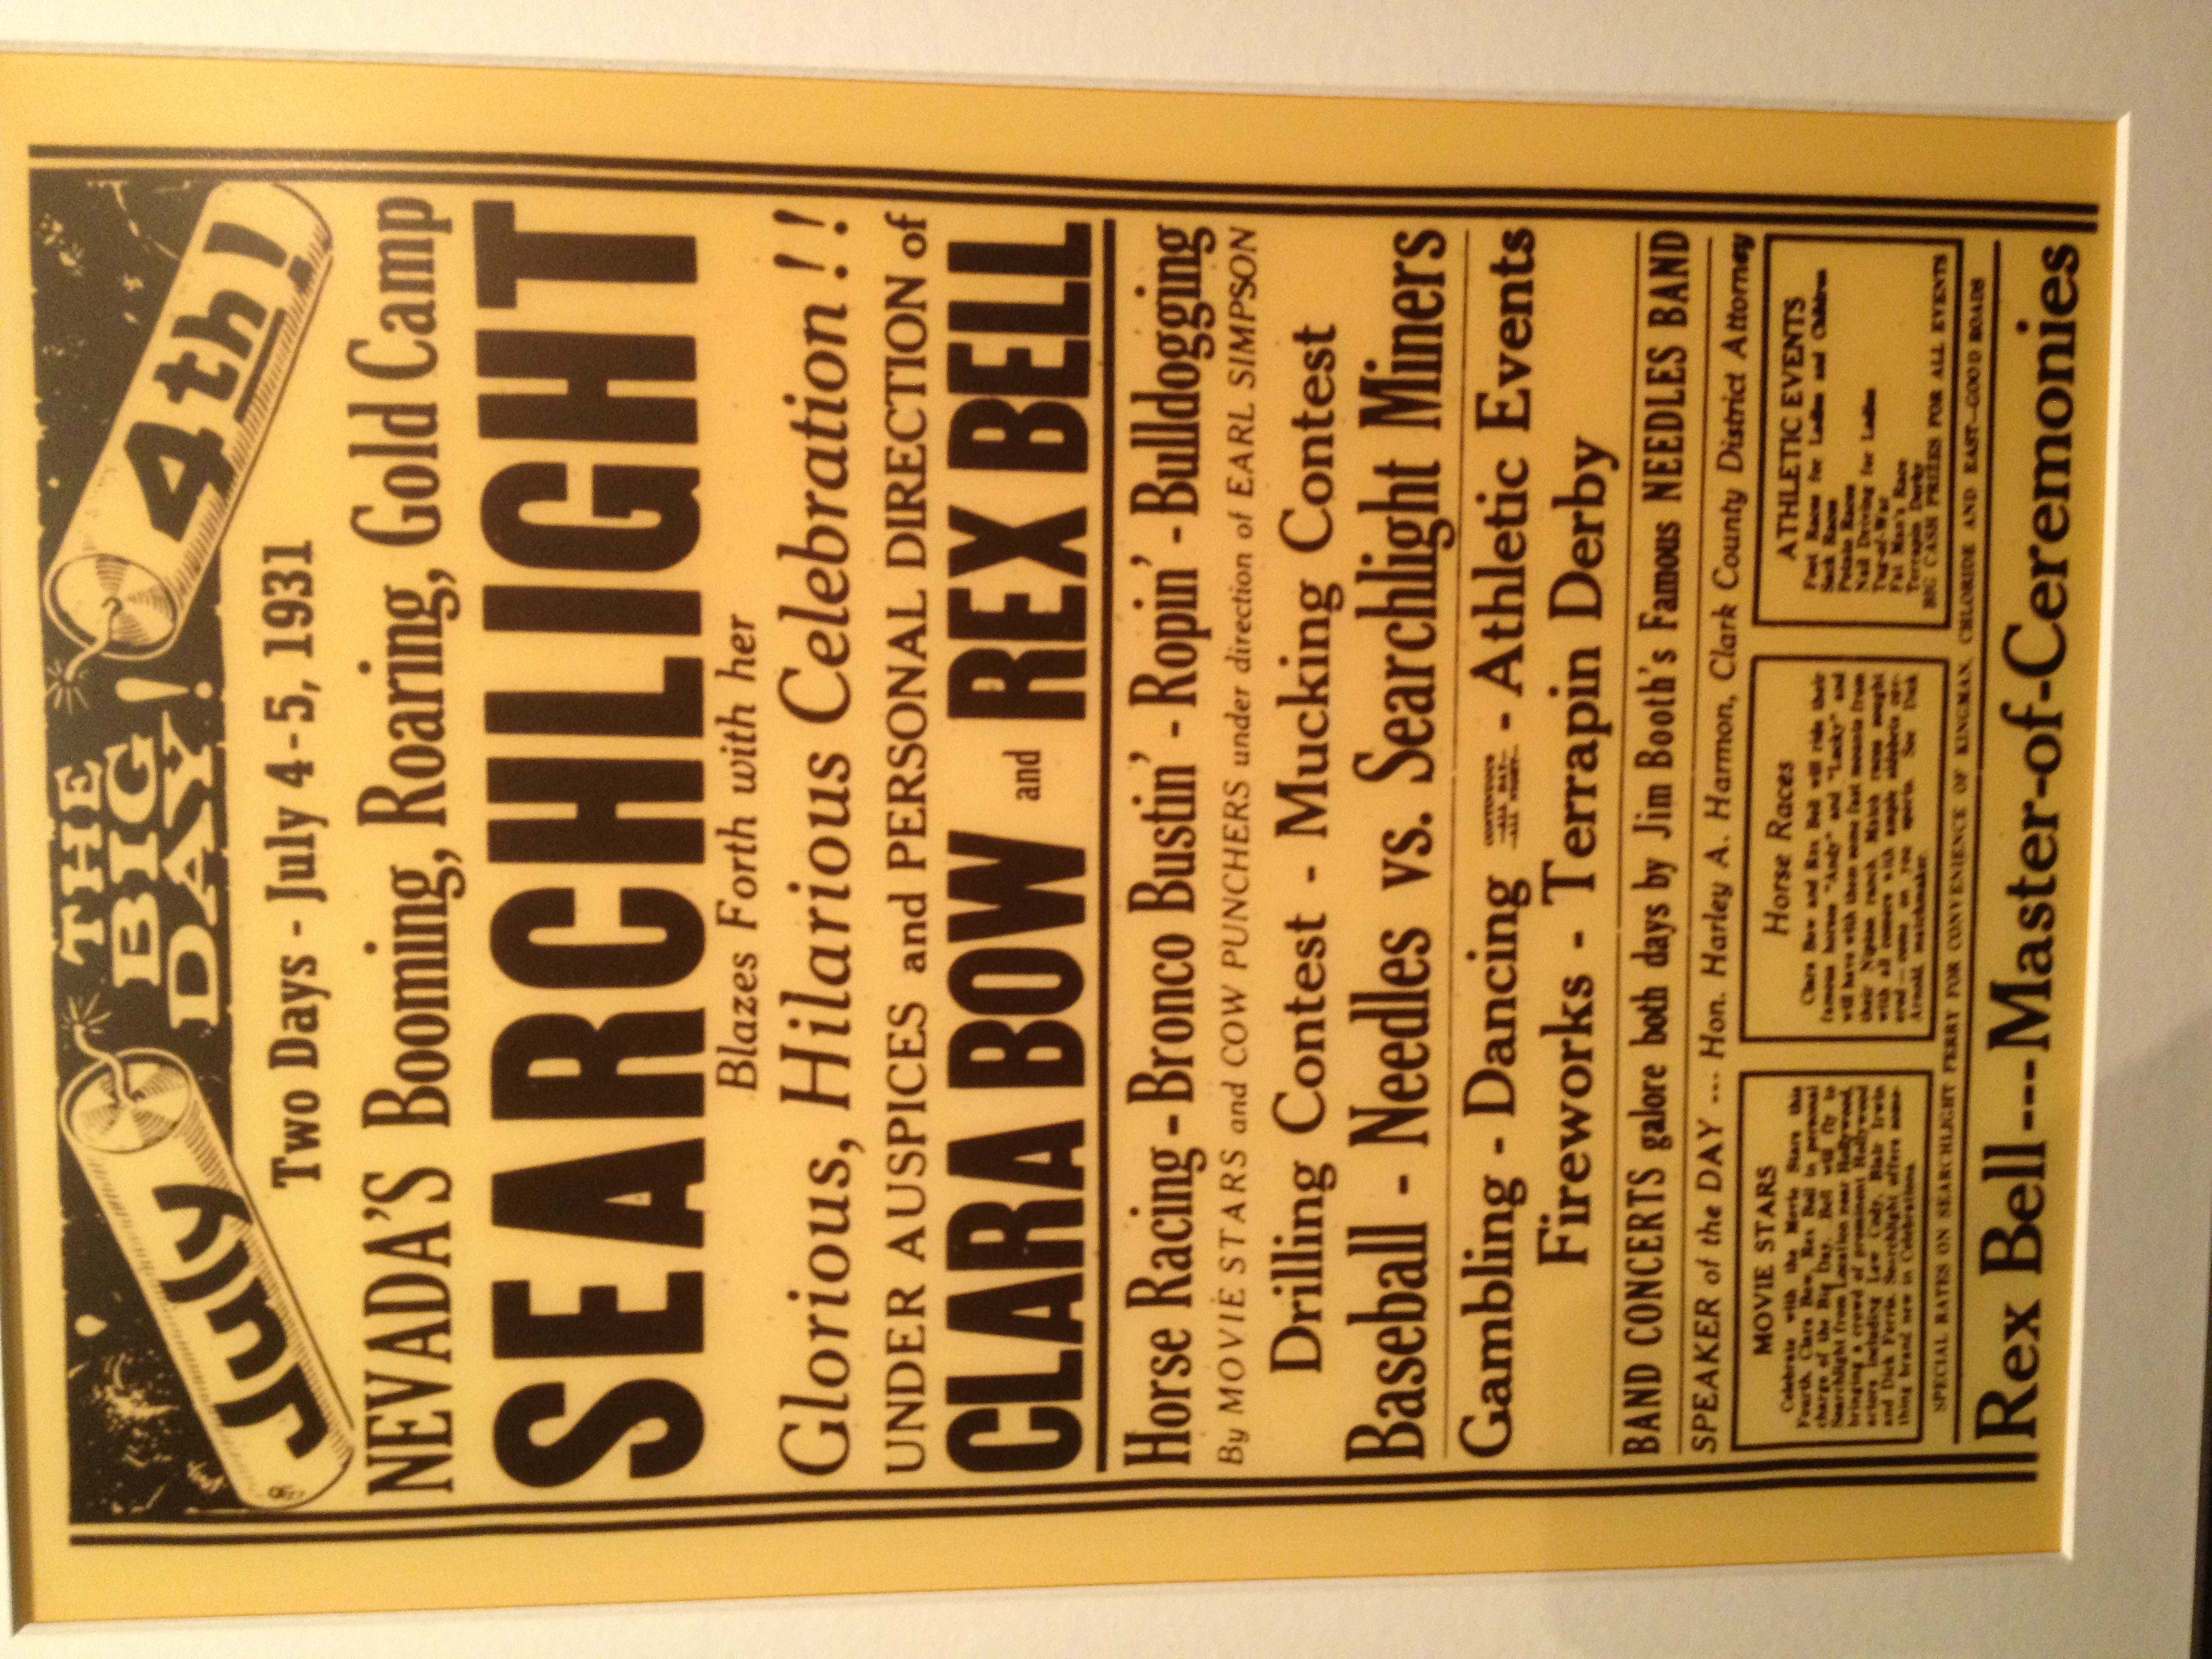
advertising, label, font, text, poster, distilled beverage